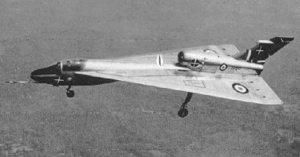
Johanna Weber est une mathématicienne allemande puis britannique née le 8 août 1910, morte le 24 octobre 2014. Spécialiste de l'aérodynamique en aéromautique, elle est notamment connue pour sa contribution au développement du bombardier Handley Page Victor et surtout pour la conception des ailes delta élancées favorisant le vol supersonique et ouvrant la voie au Concorde.